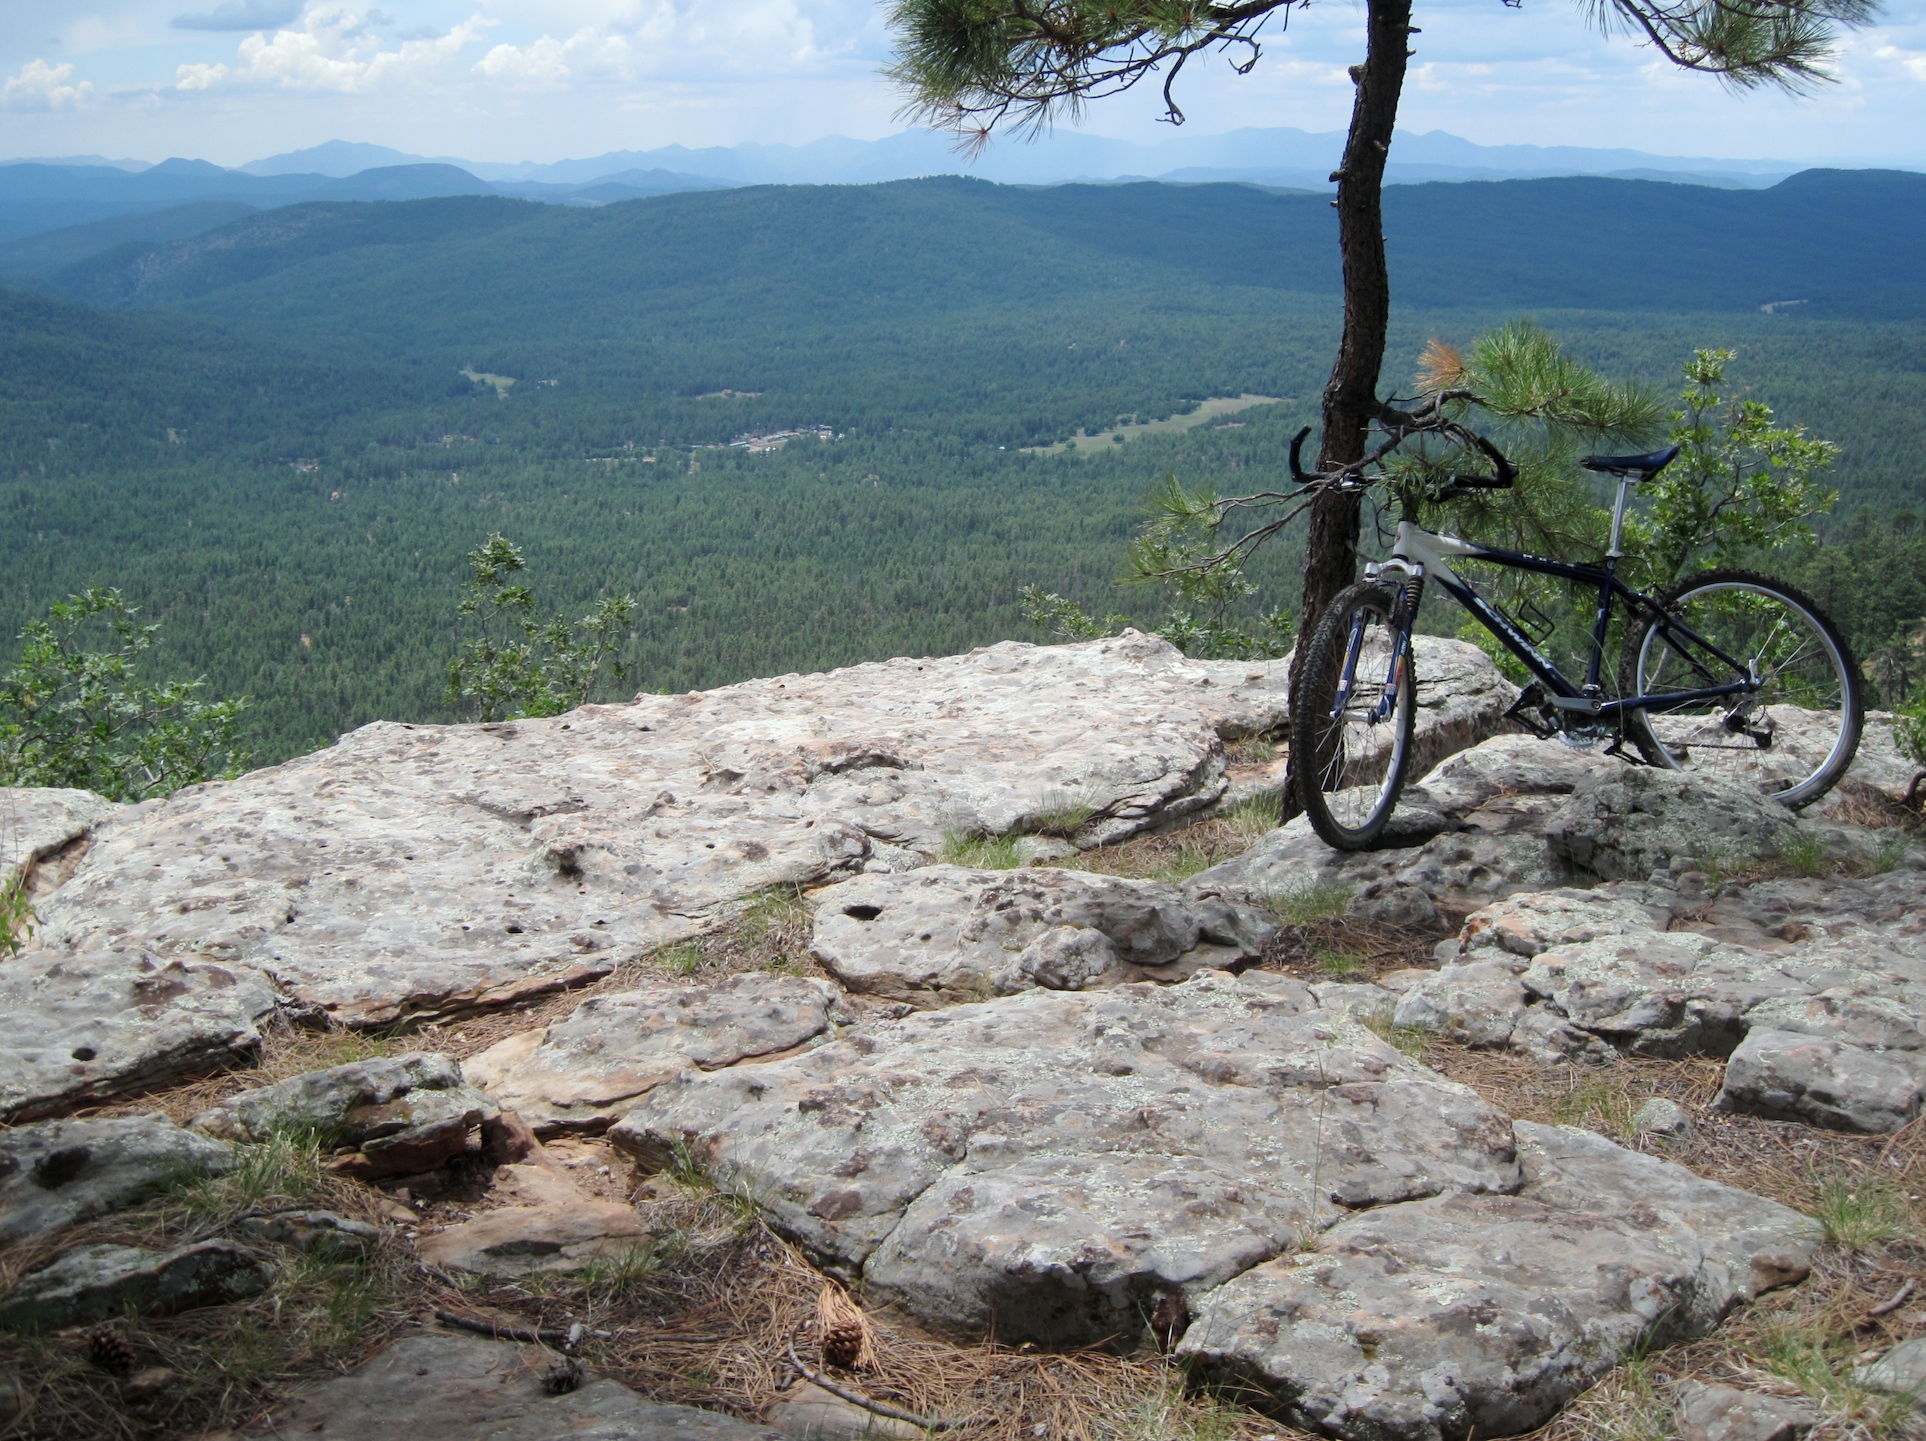
landscape, rock, wilderness, walking, mountain, trail, adventure, valley, mountain range, soil, ridge, mountain bike, geology, biking, mountain biking, mountain pass, mountainous landforms